Crawl (2019 film)

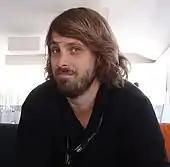
Director Alexandre Aja

Brothers Michael and Shawn Rasmussen wrote the film's spec script, which producer Craig Flores gave to French filmmaker Alexandre Aja in 2017. Aja was initially intrigued by the logline but became disappointed with the story's actual length, which took place in one location, the crawl space, and followed the characters as they were antagonized by a single alligator, with a second alligator appearing in the third act. He ultimately departed a James Wan–produced project to rewrite the script over a year to introduce new locations and expand the characters. He worked with Flores and Dana Stevens to improve the screenplay, making Haley Keller a skilled swimmer and her father Dave her former coach to make their journey and survival in the film realistic.